Catharine Sedgwick

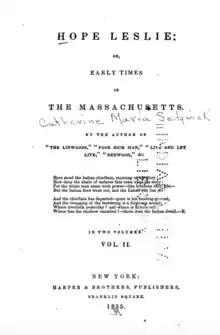
"Hope Leslie"

Sedgwick's third novel, "Hope Leslie" (1827), depicted a conflict between white settlers and Native Americans in 1643 New England. The book earned a large readership and established the author's reputation in both the United States and Great Britain.